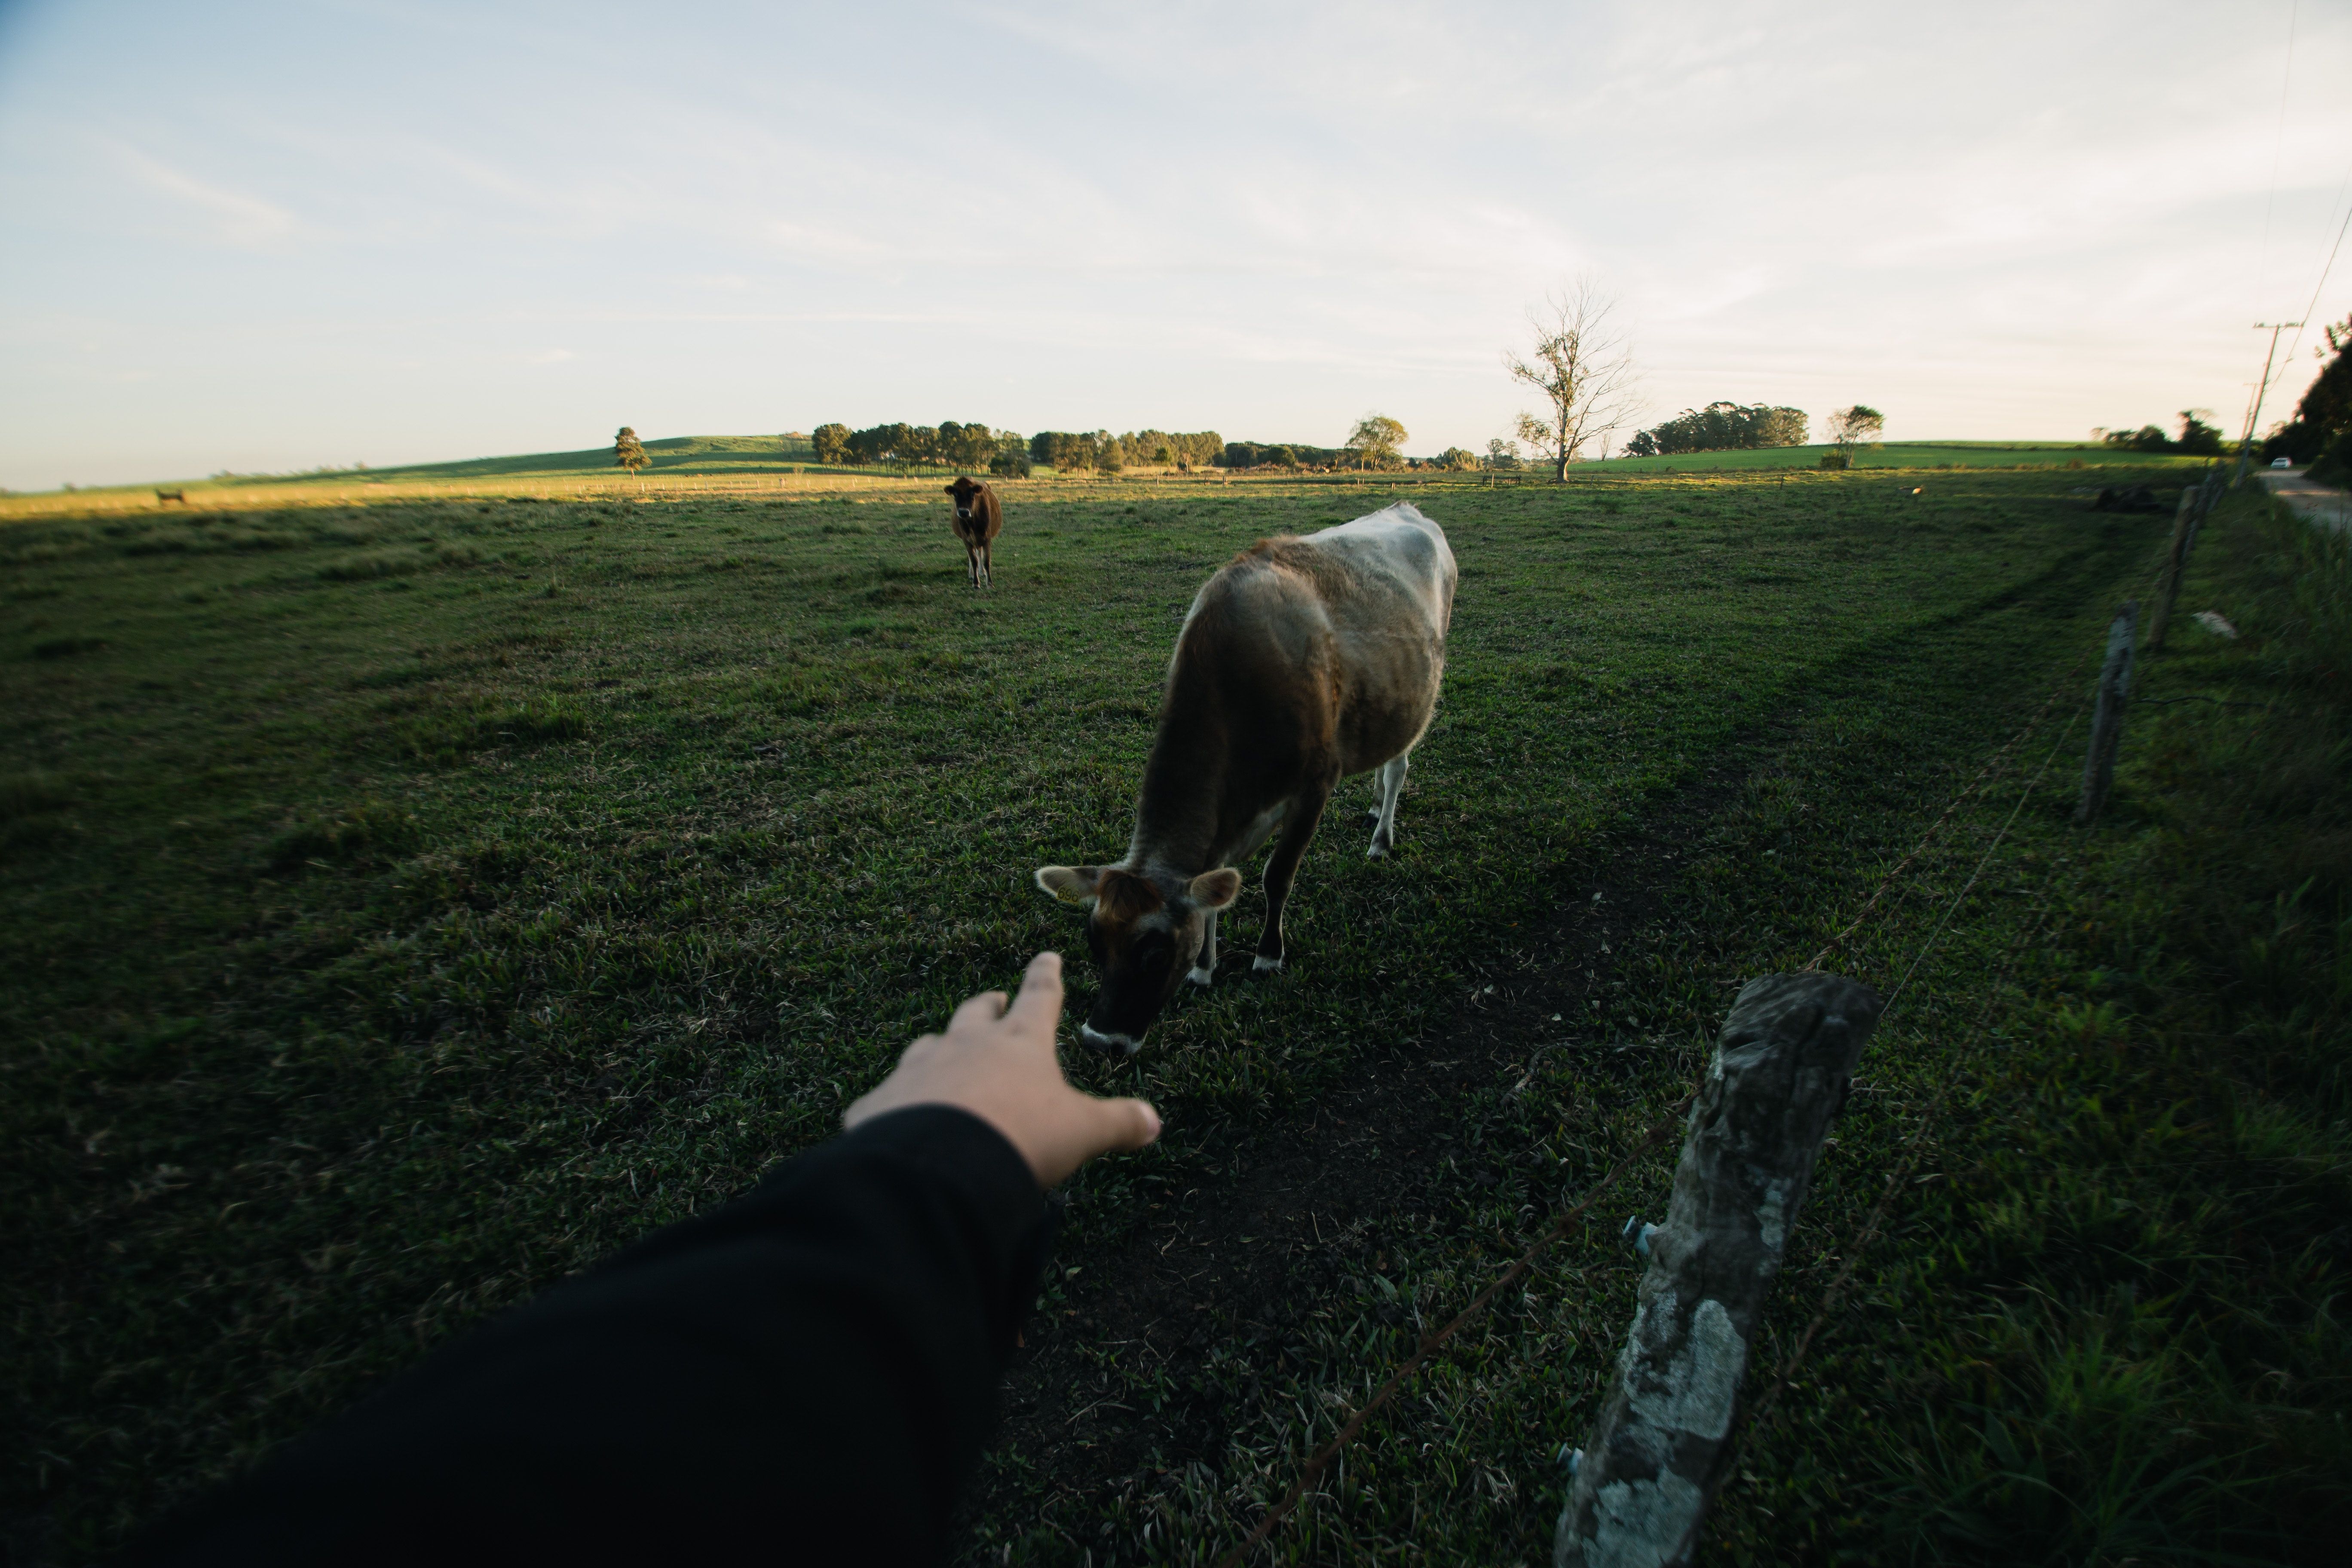
pasture, grazing, green, grassland, grass, natural environment, sky, field, rural area, farm, meadow, bovine, livestock, photography, plain, cloud, sheep, plant, hill